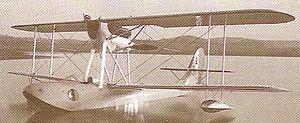
Le Macchi M.41 bis est un hydravion monocoque italien de l'entre-deux-guerres.